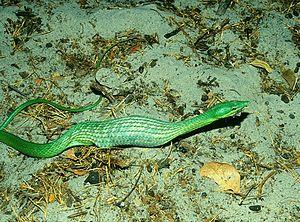
Oxybelis fulgidus, ou serpent liane, est une espèce de serpents de la famille des Colubridae.